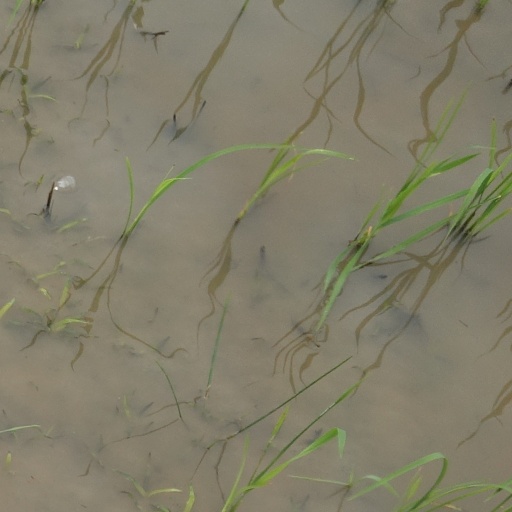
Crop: rice